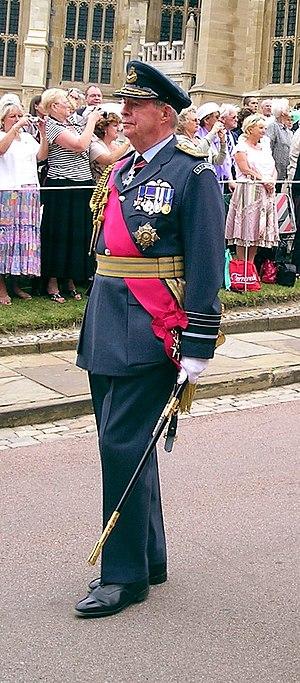
Le Très honorable ordre du Bain est le troisième ordre de chevalerie britannique dans l'ordre de préséance. Il est principalement décerné aux militaires ainsi qu'à certains fonctionnaires de haut rang. L'ordre a été fondé par le roi George Iᵉʳ de Grande-Bretagne, le 18 mai 1725. Son nom provient de la cérémonie médiévale d'adoubement qui comportait un bain, symbolisant la purification, après lequel il devenait « chevalier du Bain ».
Air chief marshal ou maréchal en chef de l'air est un grade d'officier général utilisé dans la Royal Air Force. Le grade est aussi en cours dans les forces aériennes des pays ayant une histoire commune avec le Royaume-Uni. Il équivaut aux grades d’admiral dans la Royal Navy et de général dans les autres branches armées : la British Army et les Royal Marines.